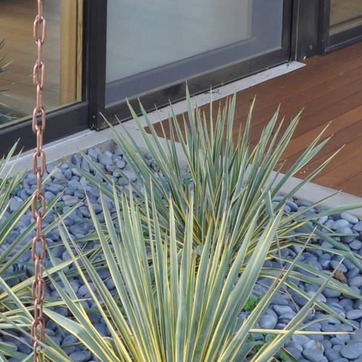
Material: foliage